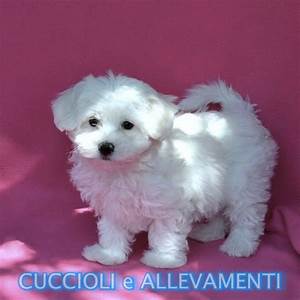
Label: dog